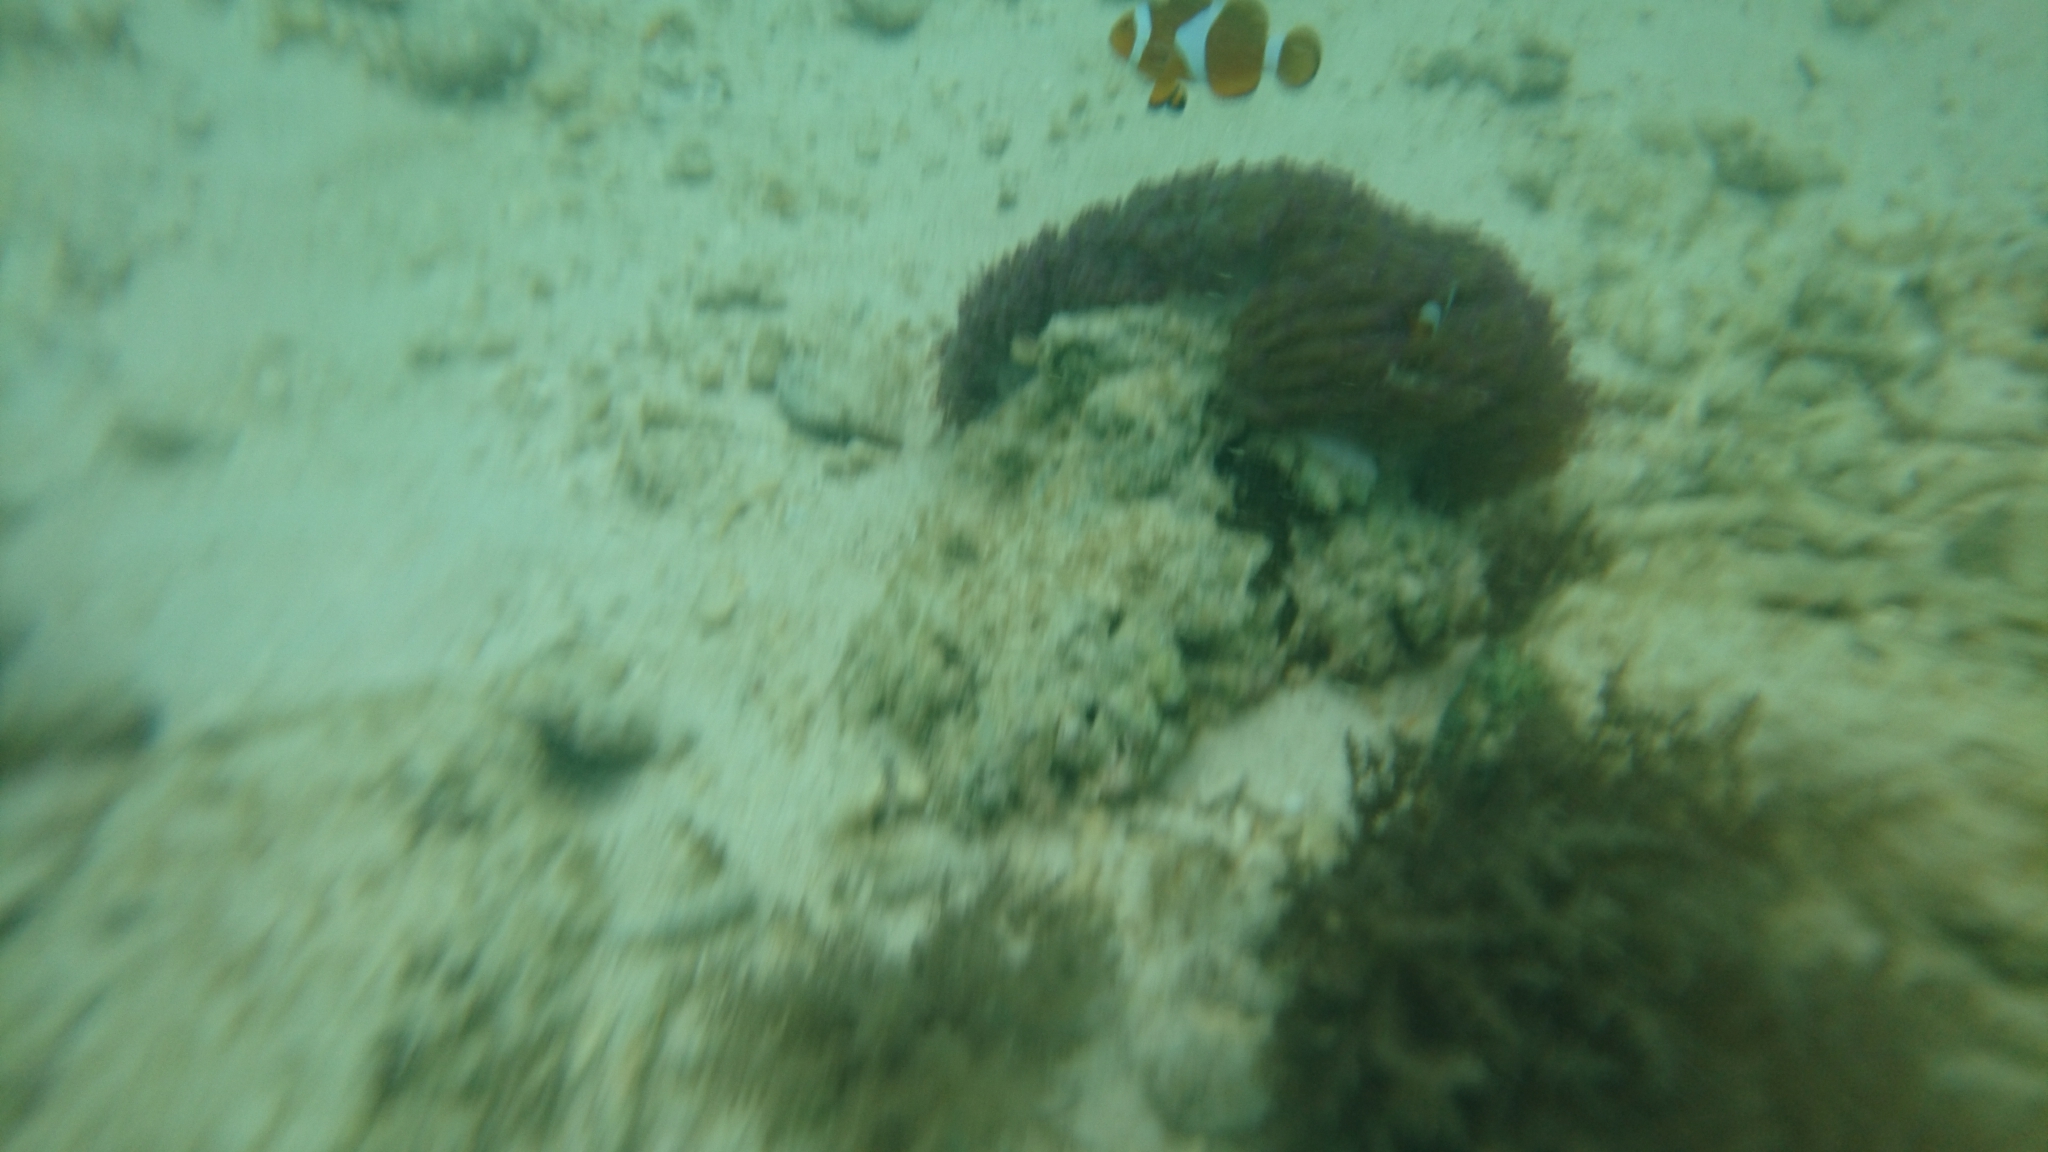
Amphiprion ocellaris (Ocellaris Anemonefish)